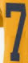
Number: 7